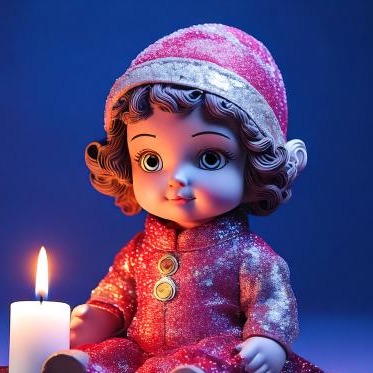
미적 점수 (1~10점): 9